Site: brandenburg
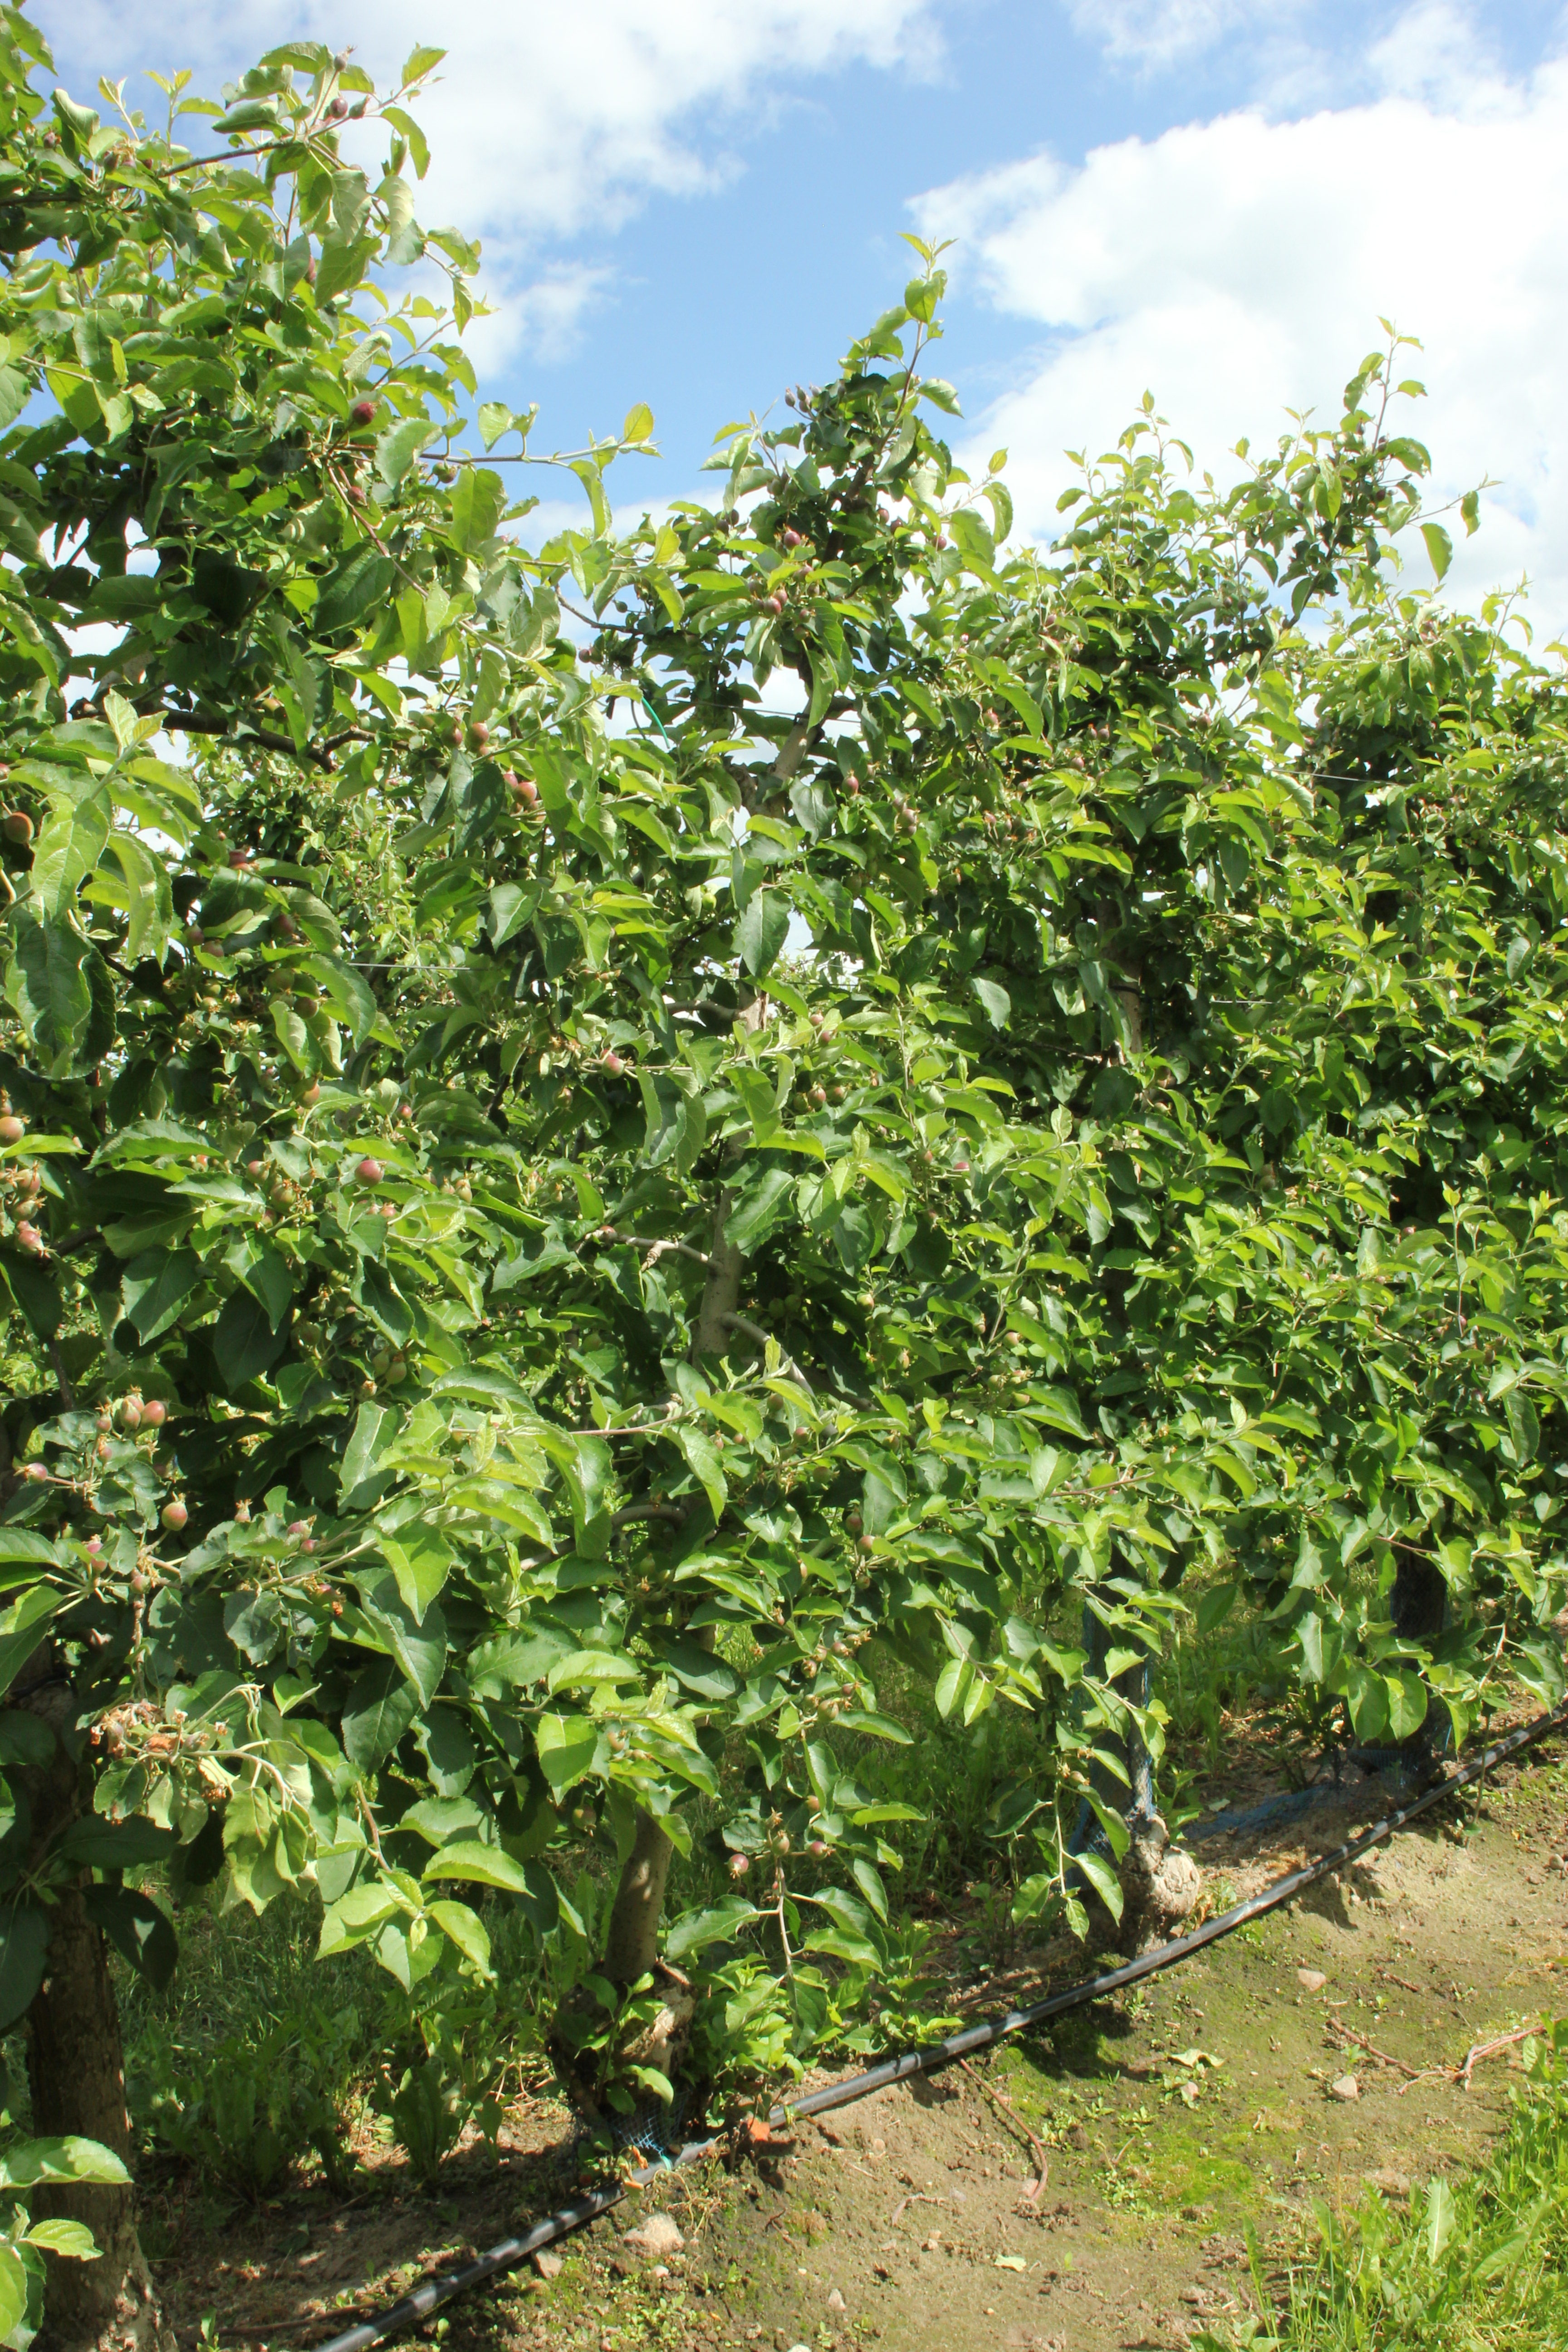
Growth stage (BBCH 72): Development of fruit